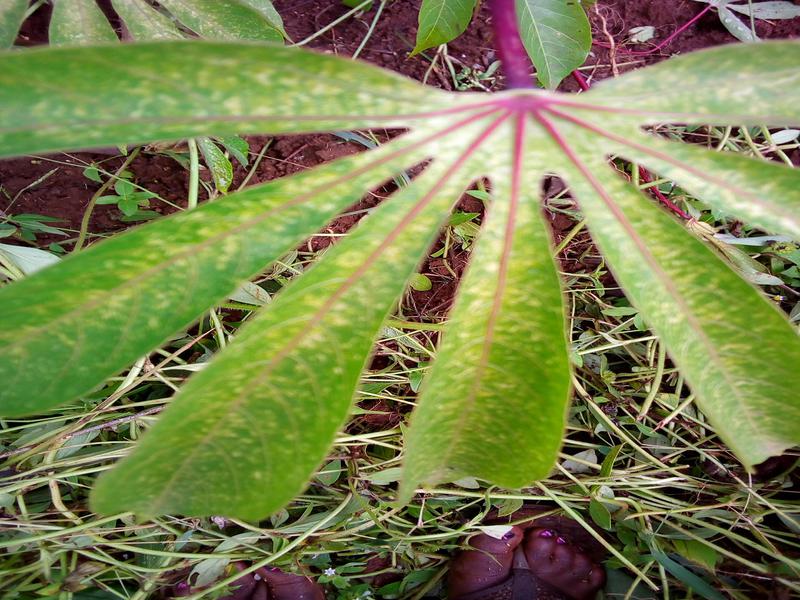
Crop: cassava
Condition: green_mottle